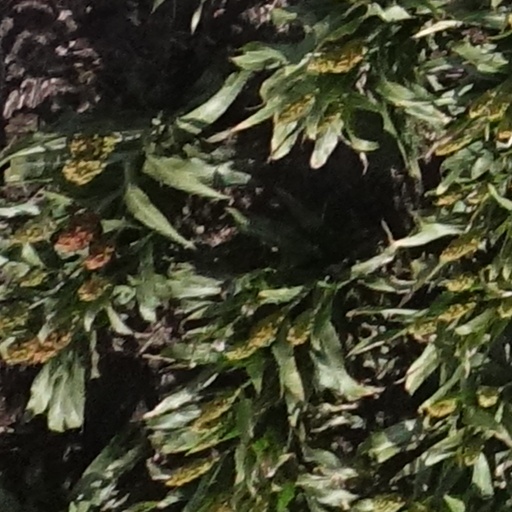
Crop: sorghum